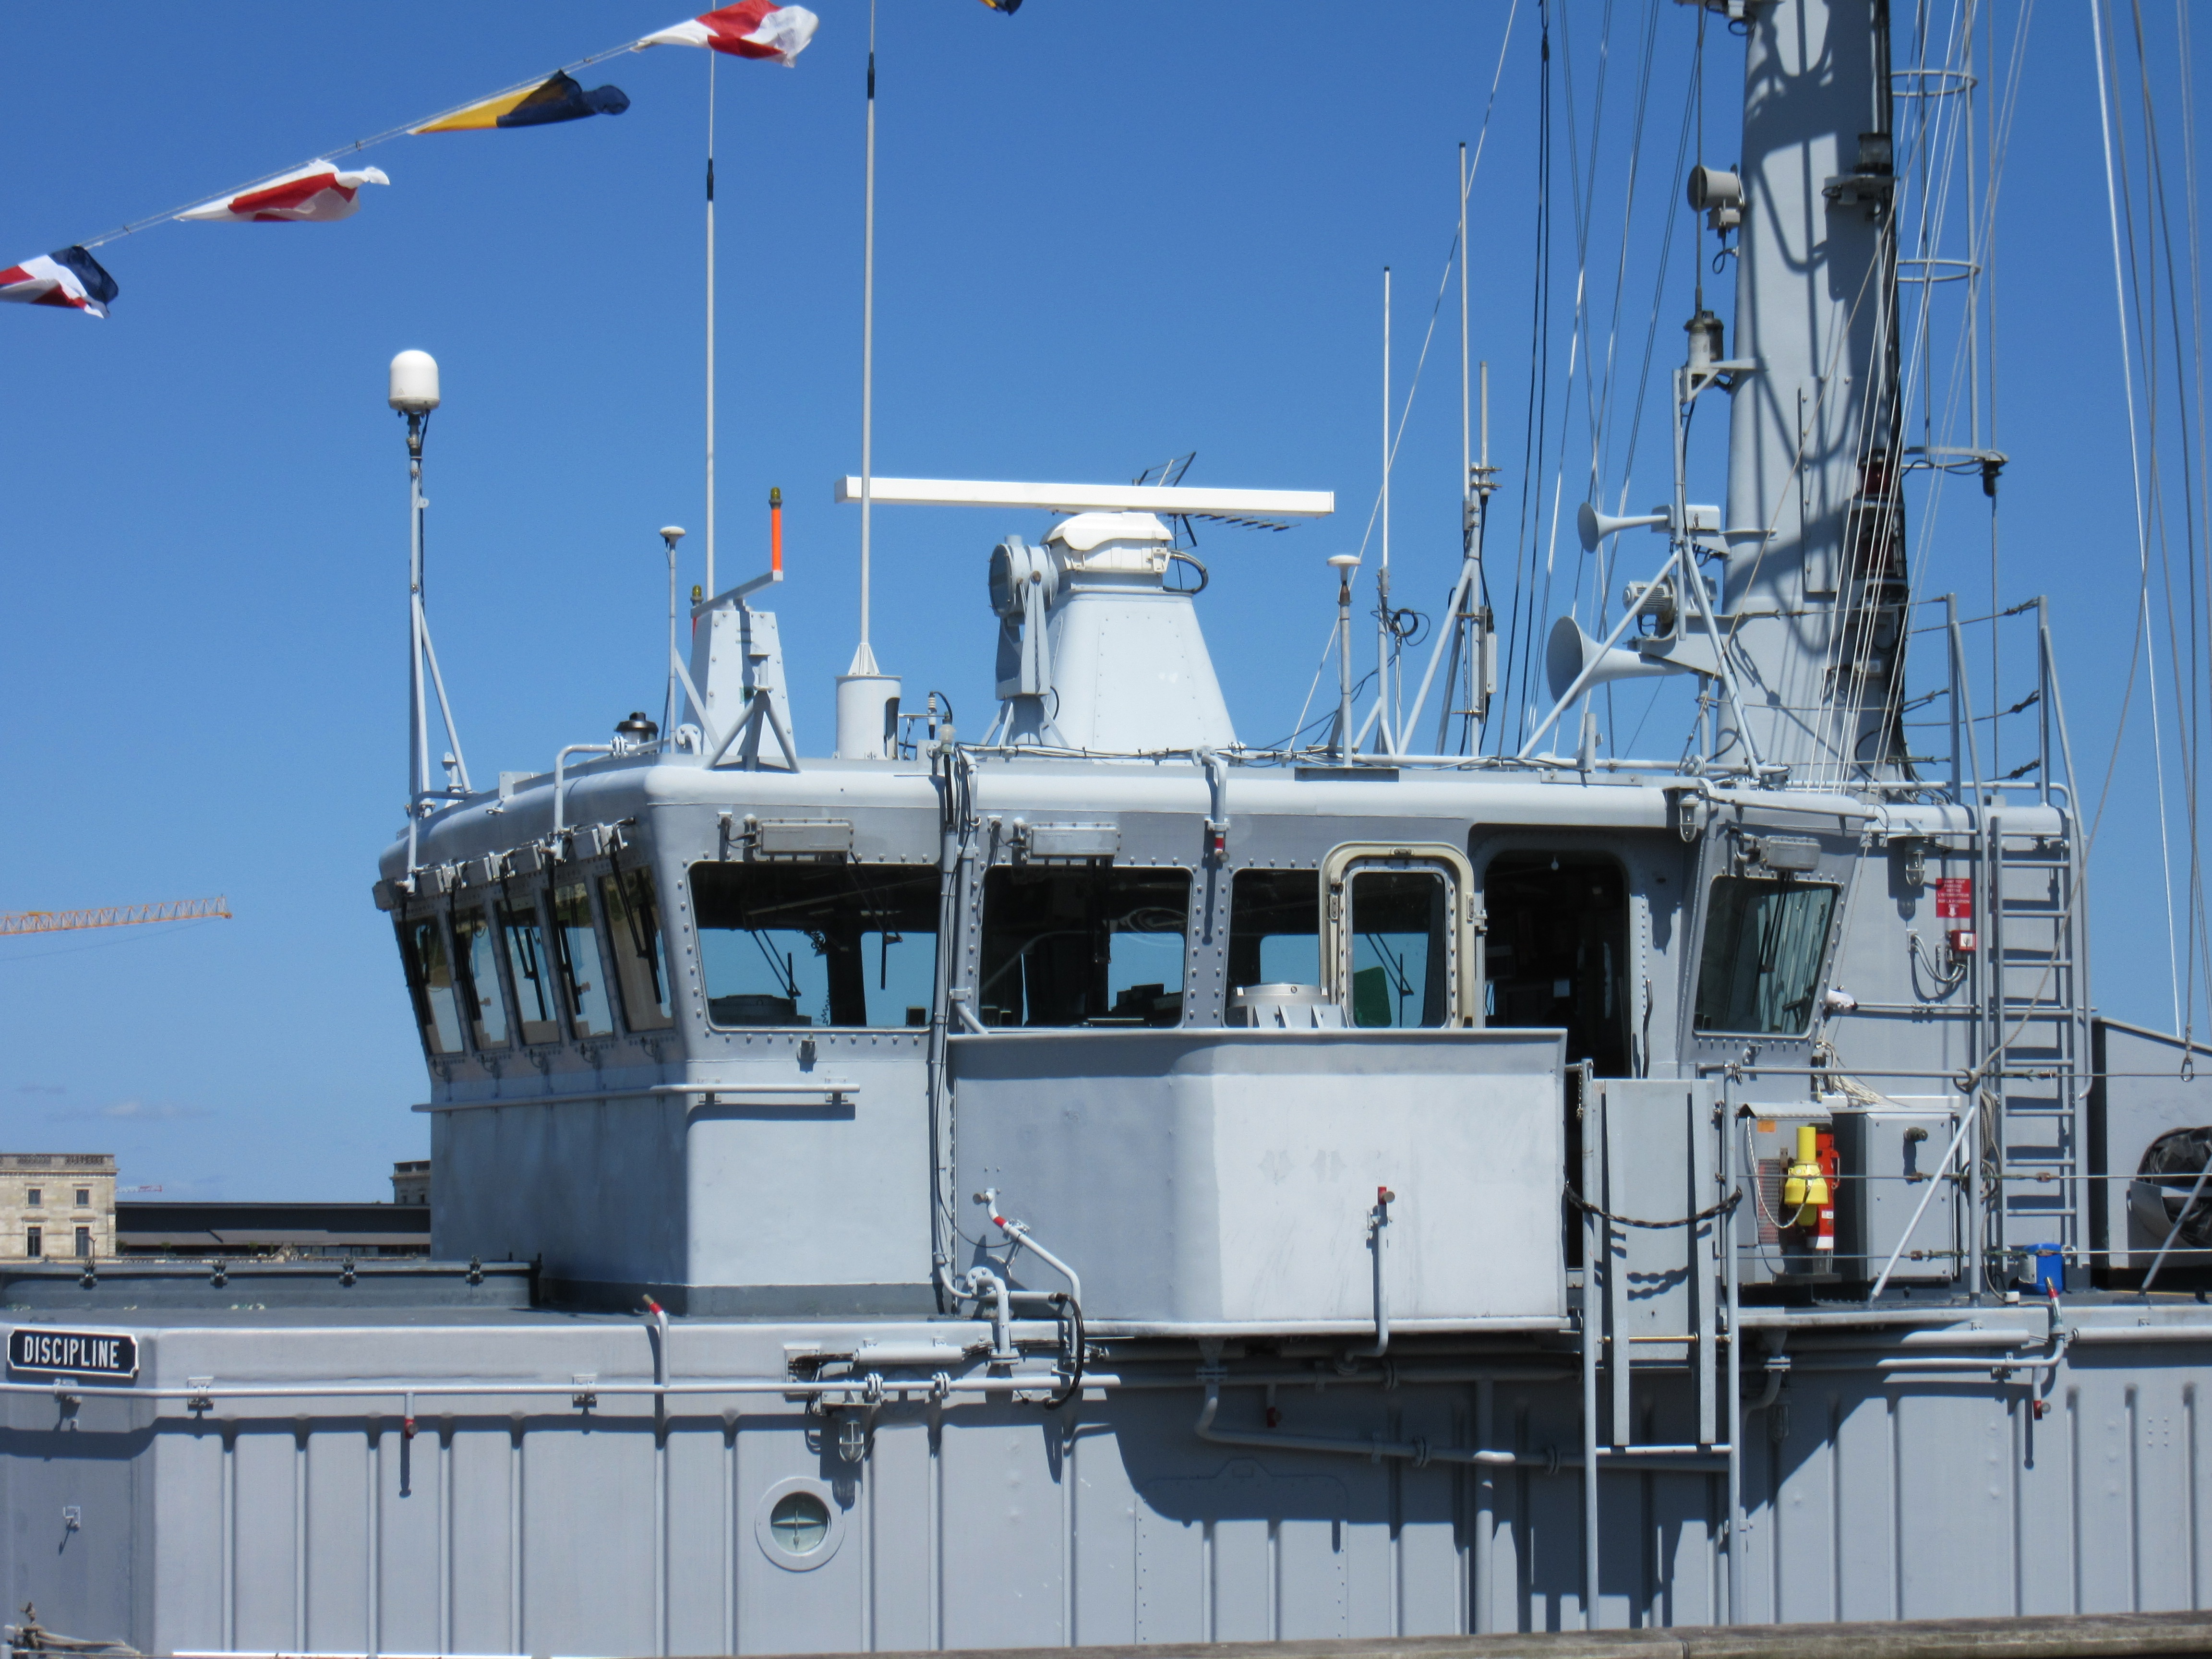
dock, boat, ship, vehicle, mast, yacht, harbor, marina, ferry, marine, navigation, navy, watercraft, passenger ship, freight transport